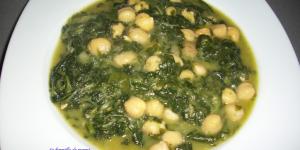
espinacas con garbanzos en thermomix